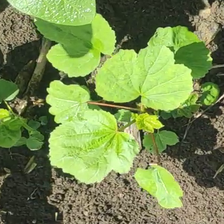
Weed species: Little_Mallow(Malva parviflora)